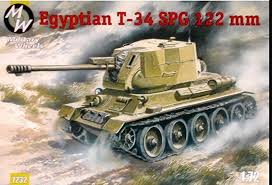
Label: D-30